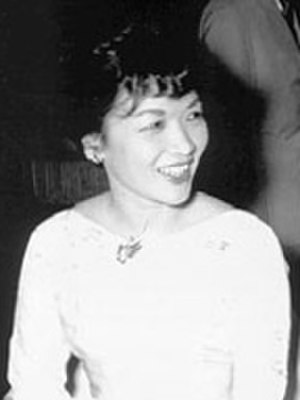
Madame Nhu
Trần Lệ Xuân, mere kendt under sit engelske navn Madame Nhu var en vietnamesisk politiker.